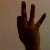
The image shows a hand gesture representing the number 9 in Indian Sign Language.